New Japan Pro-Wrestling

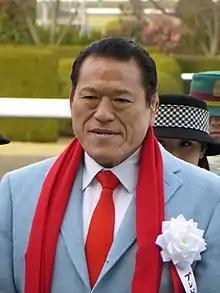
The promotion's founder Antonio Inoki, seen here in 2012.

The promotion was founded by Antonio Inoki on January 13, 1972 after his departure from the Japan Pro Wrestling Alliance promotion. The first NJPW event, titled "Opening Series", took place on March 6, 1972, in the Ota Ward Gymnasium in Tokyo, to a crowd of 5,000. The following year, NJPW signed a television deal with NET TV, now known as TV Asahi. The company launched its own governing body, the International Wrestling Grand Prix (IWGP); and in 1983, Hulk Hogan became the first ever IWGP Heavyweight Champion by defeating Inoki. However, this championship was later abandoned and the current version of the championship was established in 1987. Inoki would serve as the president of the promotion until 1989, when he was succeeded by Seiji Sakaguchi.